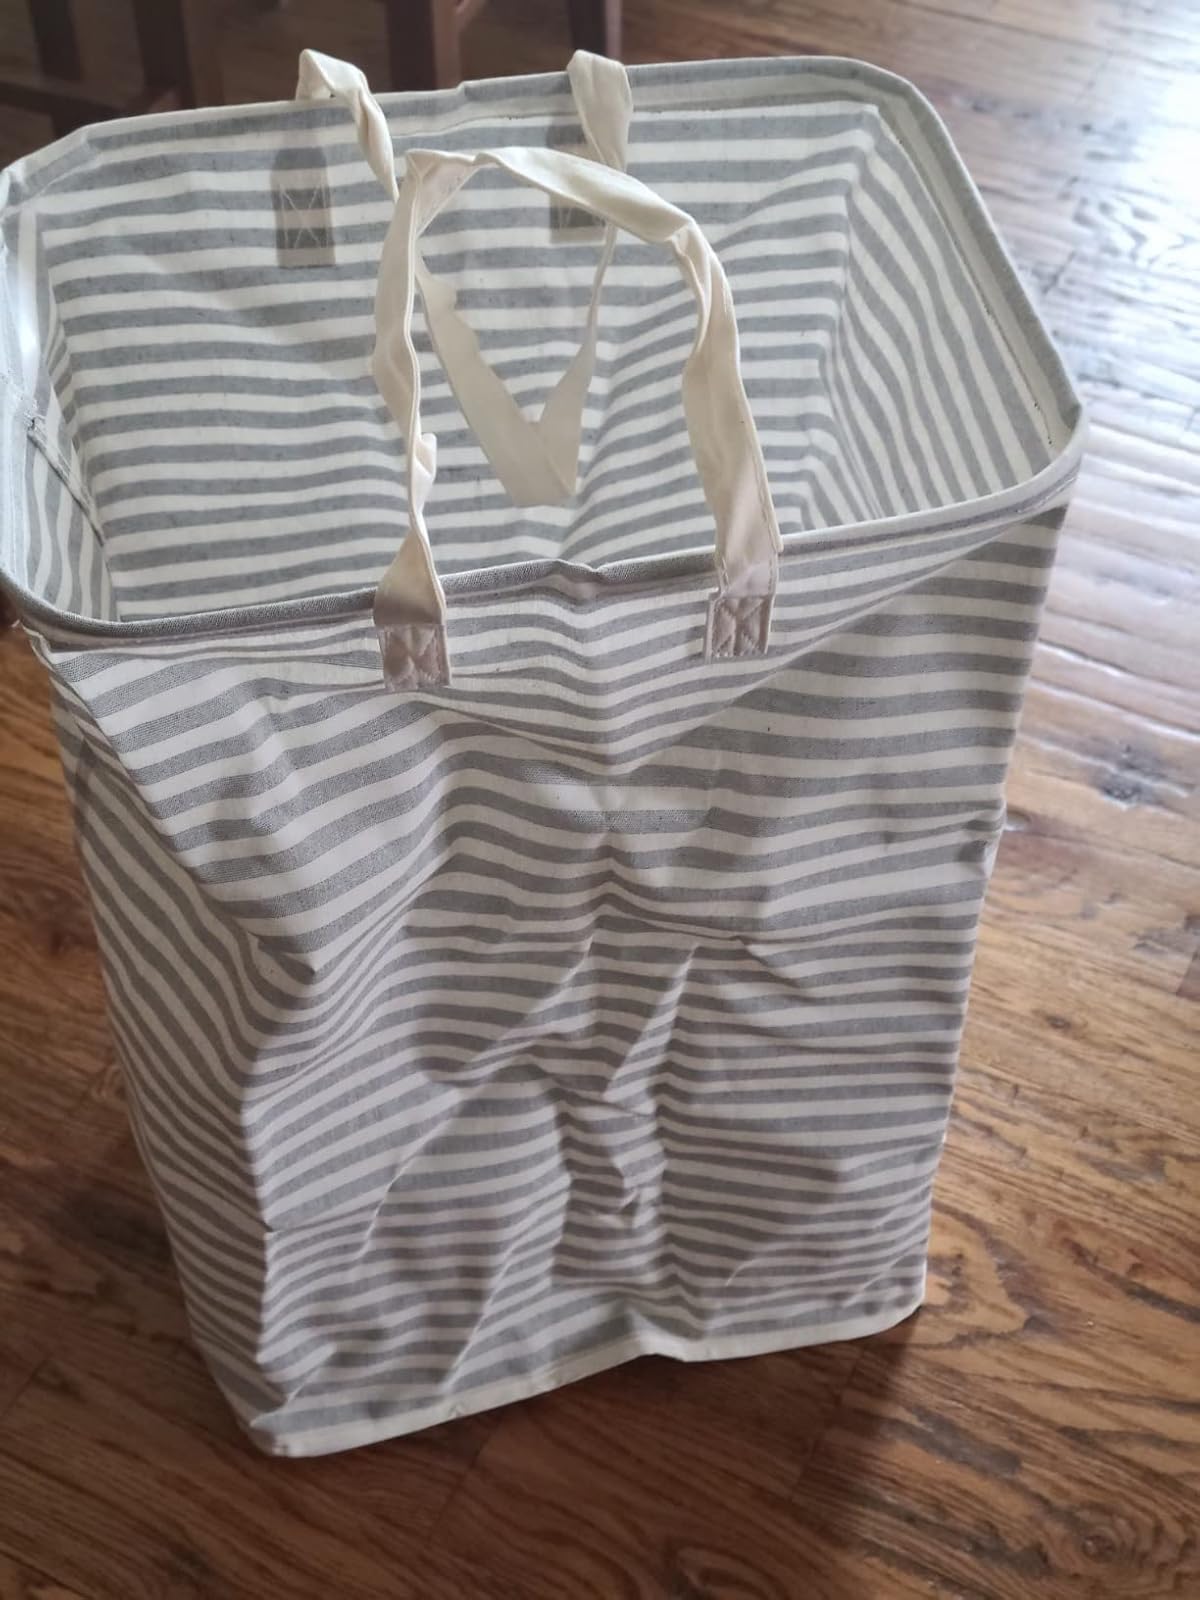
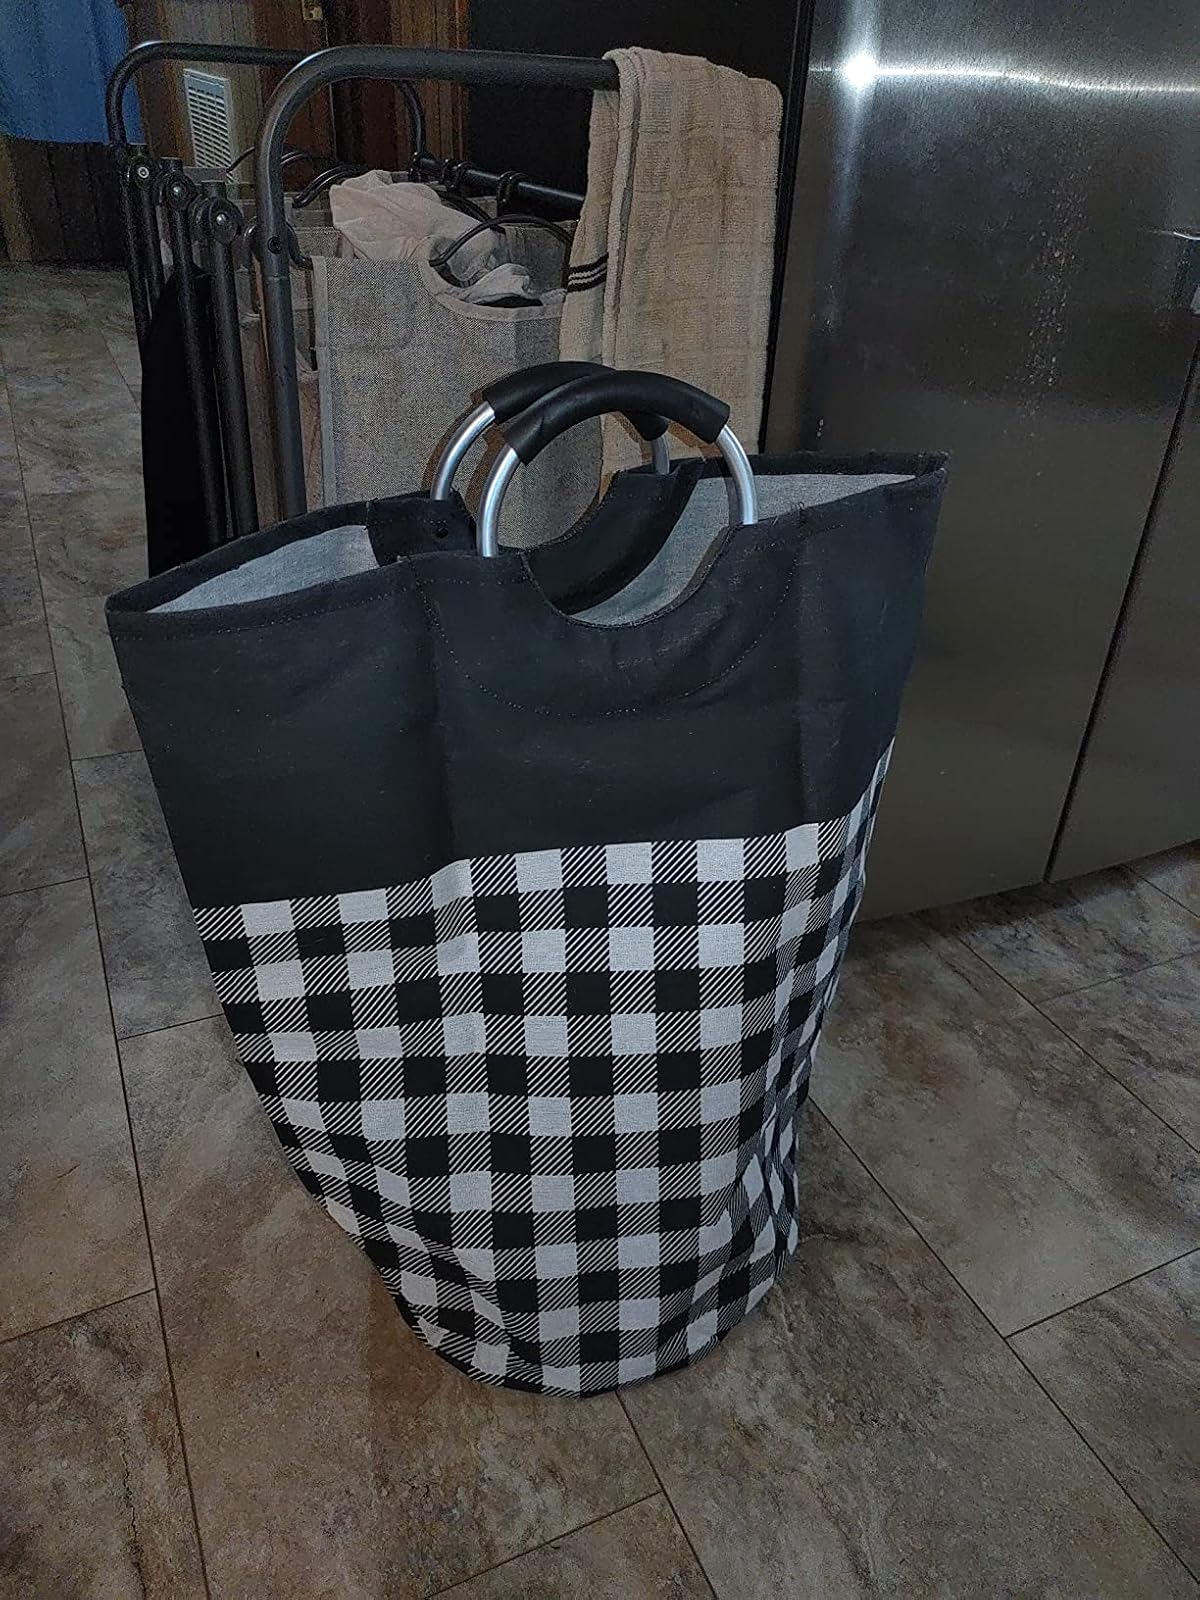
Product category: items_hamper
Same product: no